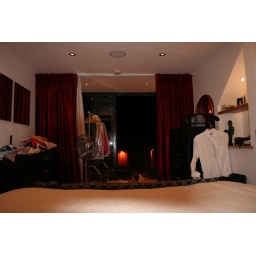
Hard to tell but this is a view over the foot of the bed toward the glass doors and terrace.